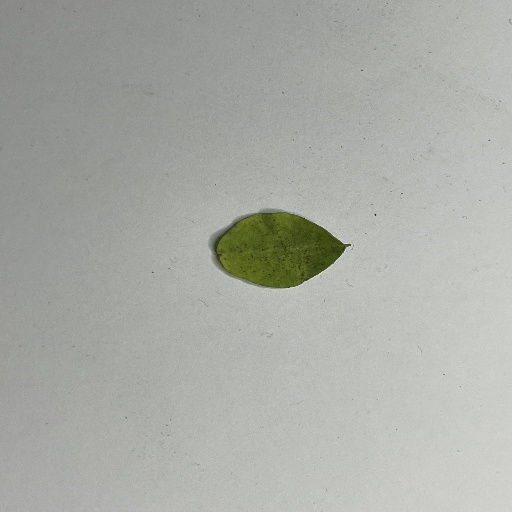
Species: Sojina
Leaf condition: Bacterial Spot